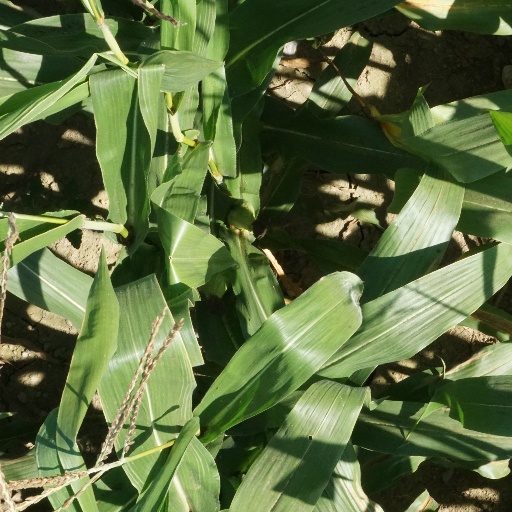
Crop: maize; corn